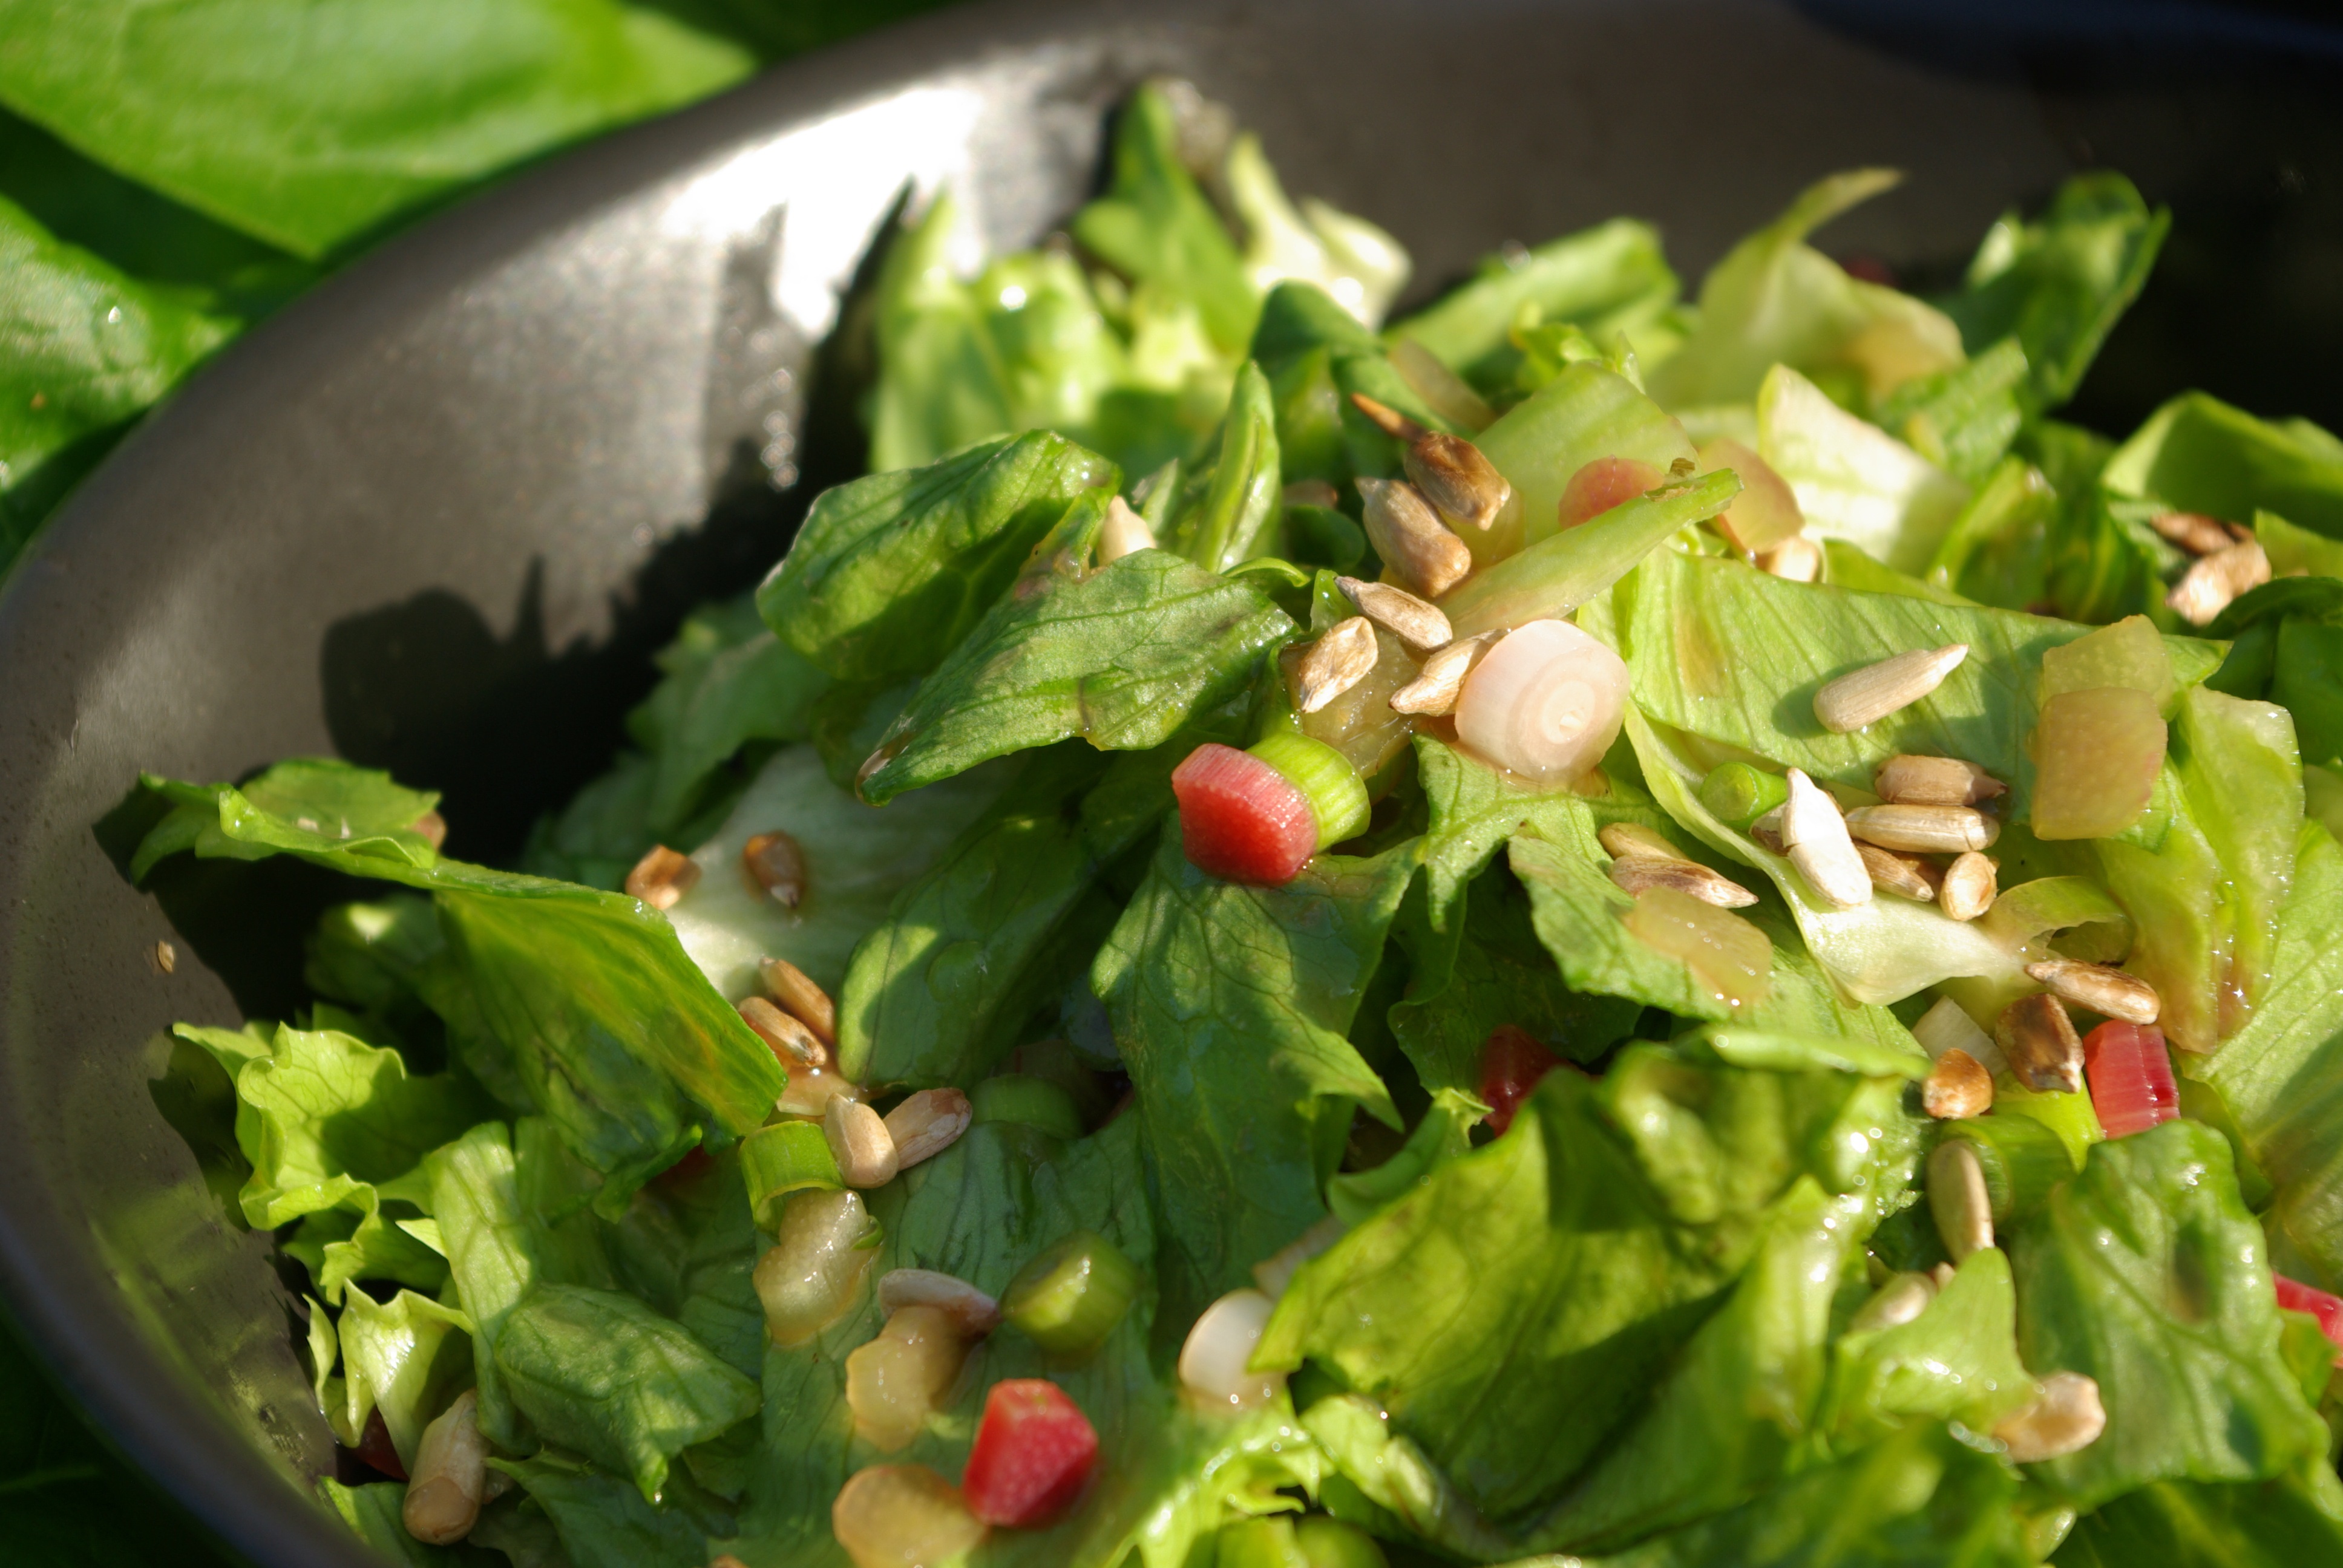
plant, dish, food, salad, herb, produce, vegetable, healthy, rhubarb, vegetarian food, healthy food, flowering plant, cholesterol, land plant, leaf vegetable, spinach salad, york's cholesterol free cookbook, rhubarb salad